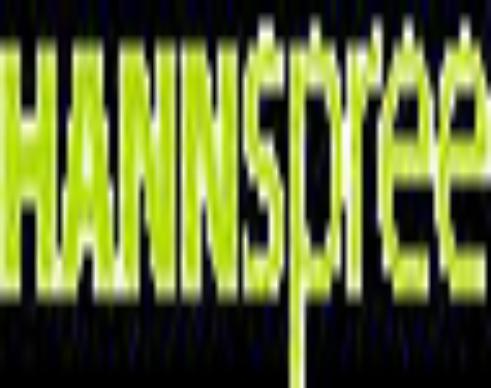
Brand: Hannspree
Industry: Electronic